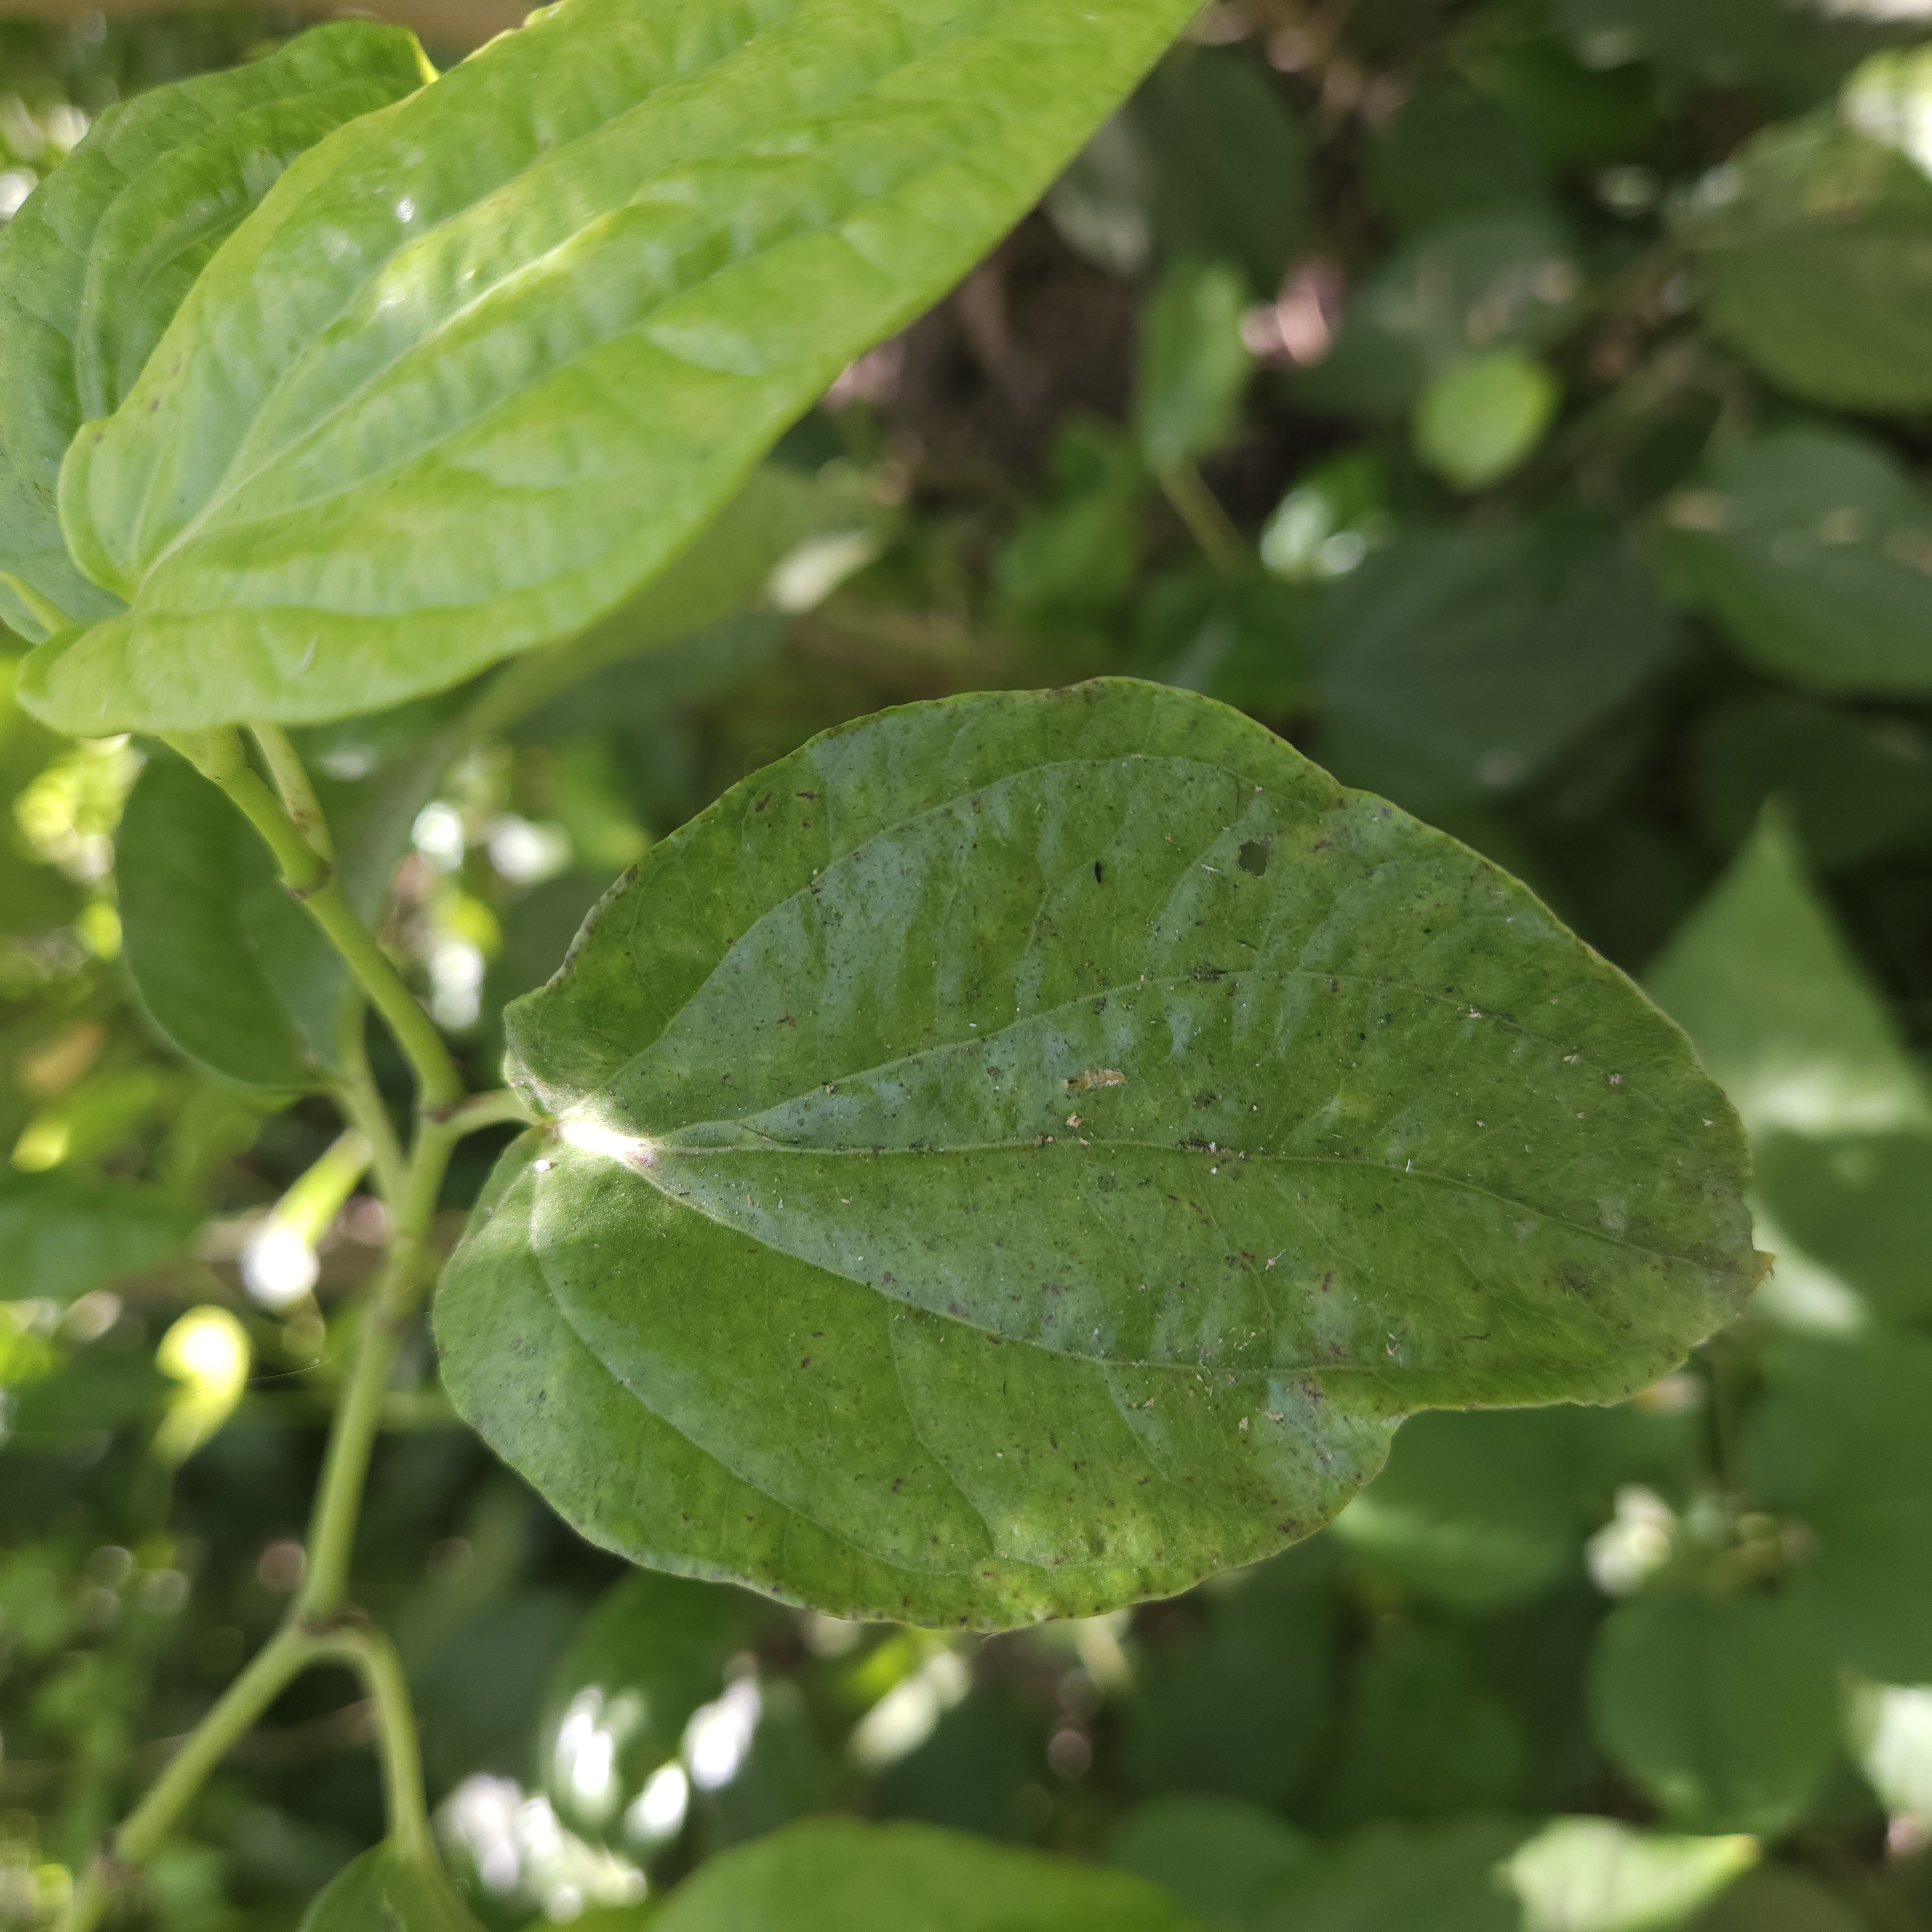
Label: Diseased